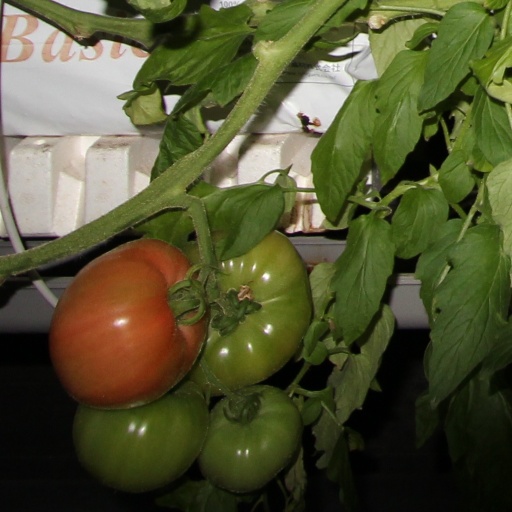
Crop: tomato